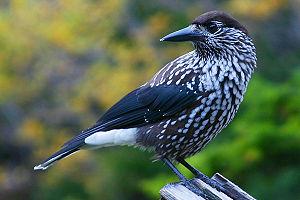
La réserve naturelle nationale du plan de Tuéda est une réserve naturelle nationale située en Auvergne-Rhône-Alpes dans le Massif de la Vanoise en limite ouest du Parc national de la Vanoise. Classée en 1990, elle occupe une surface de 1 113 hectares et protège un milieu naturel exceptionnel présentant une faune diversifiée.